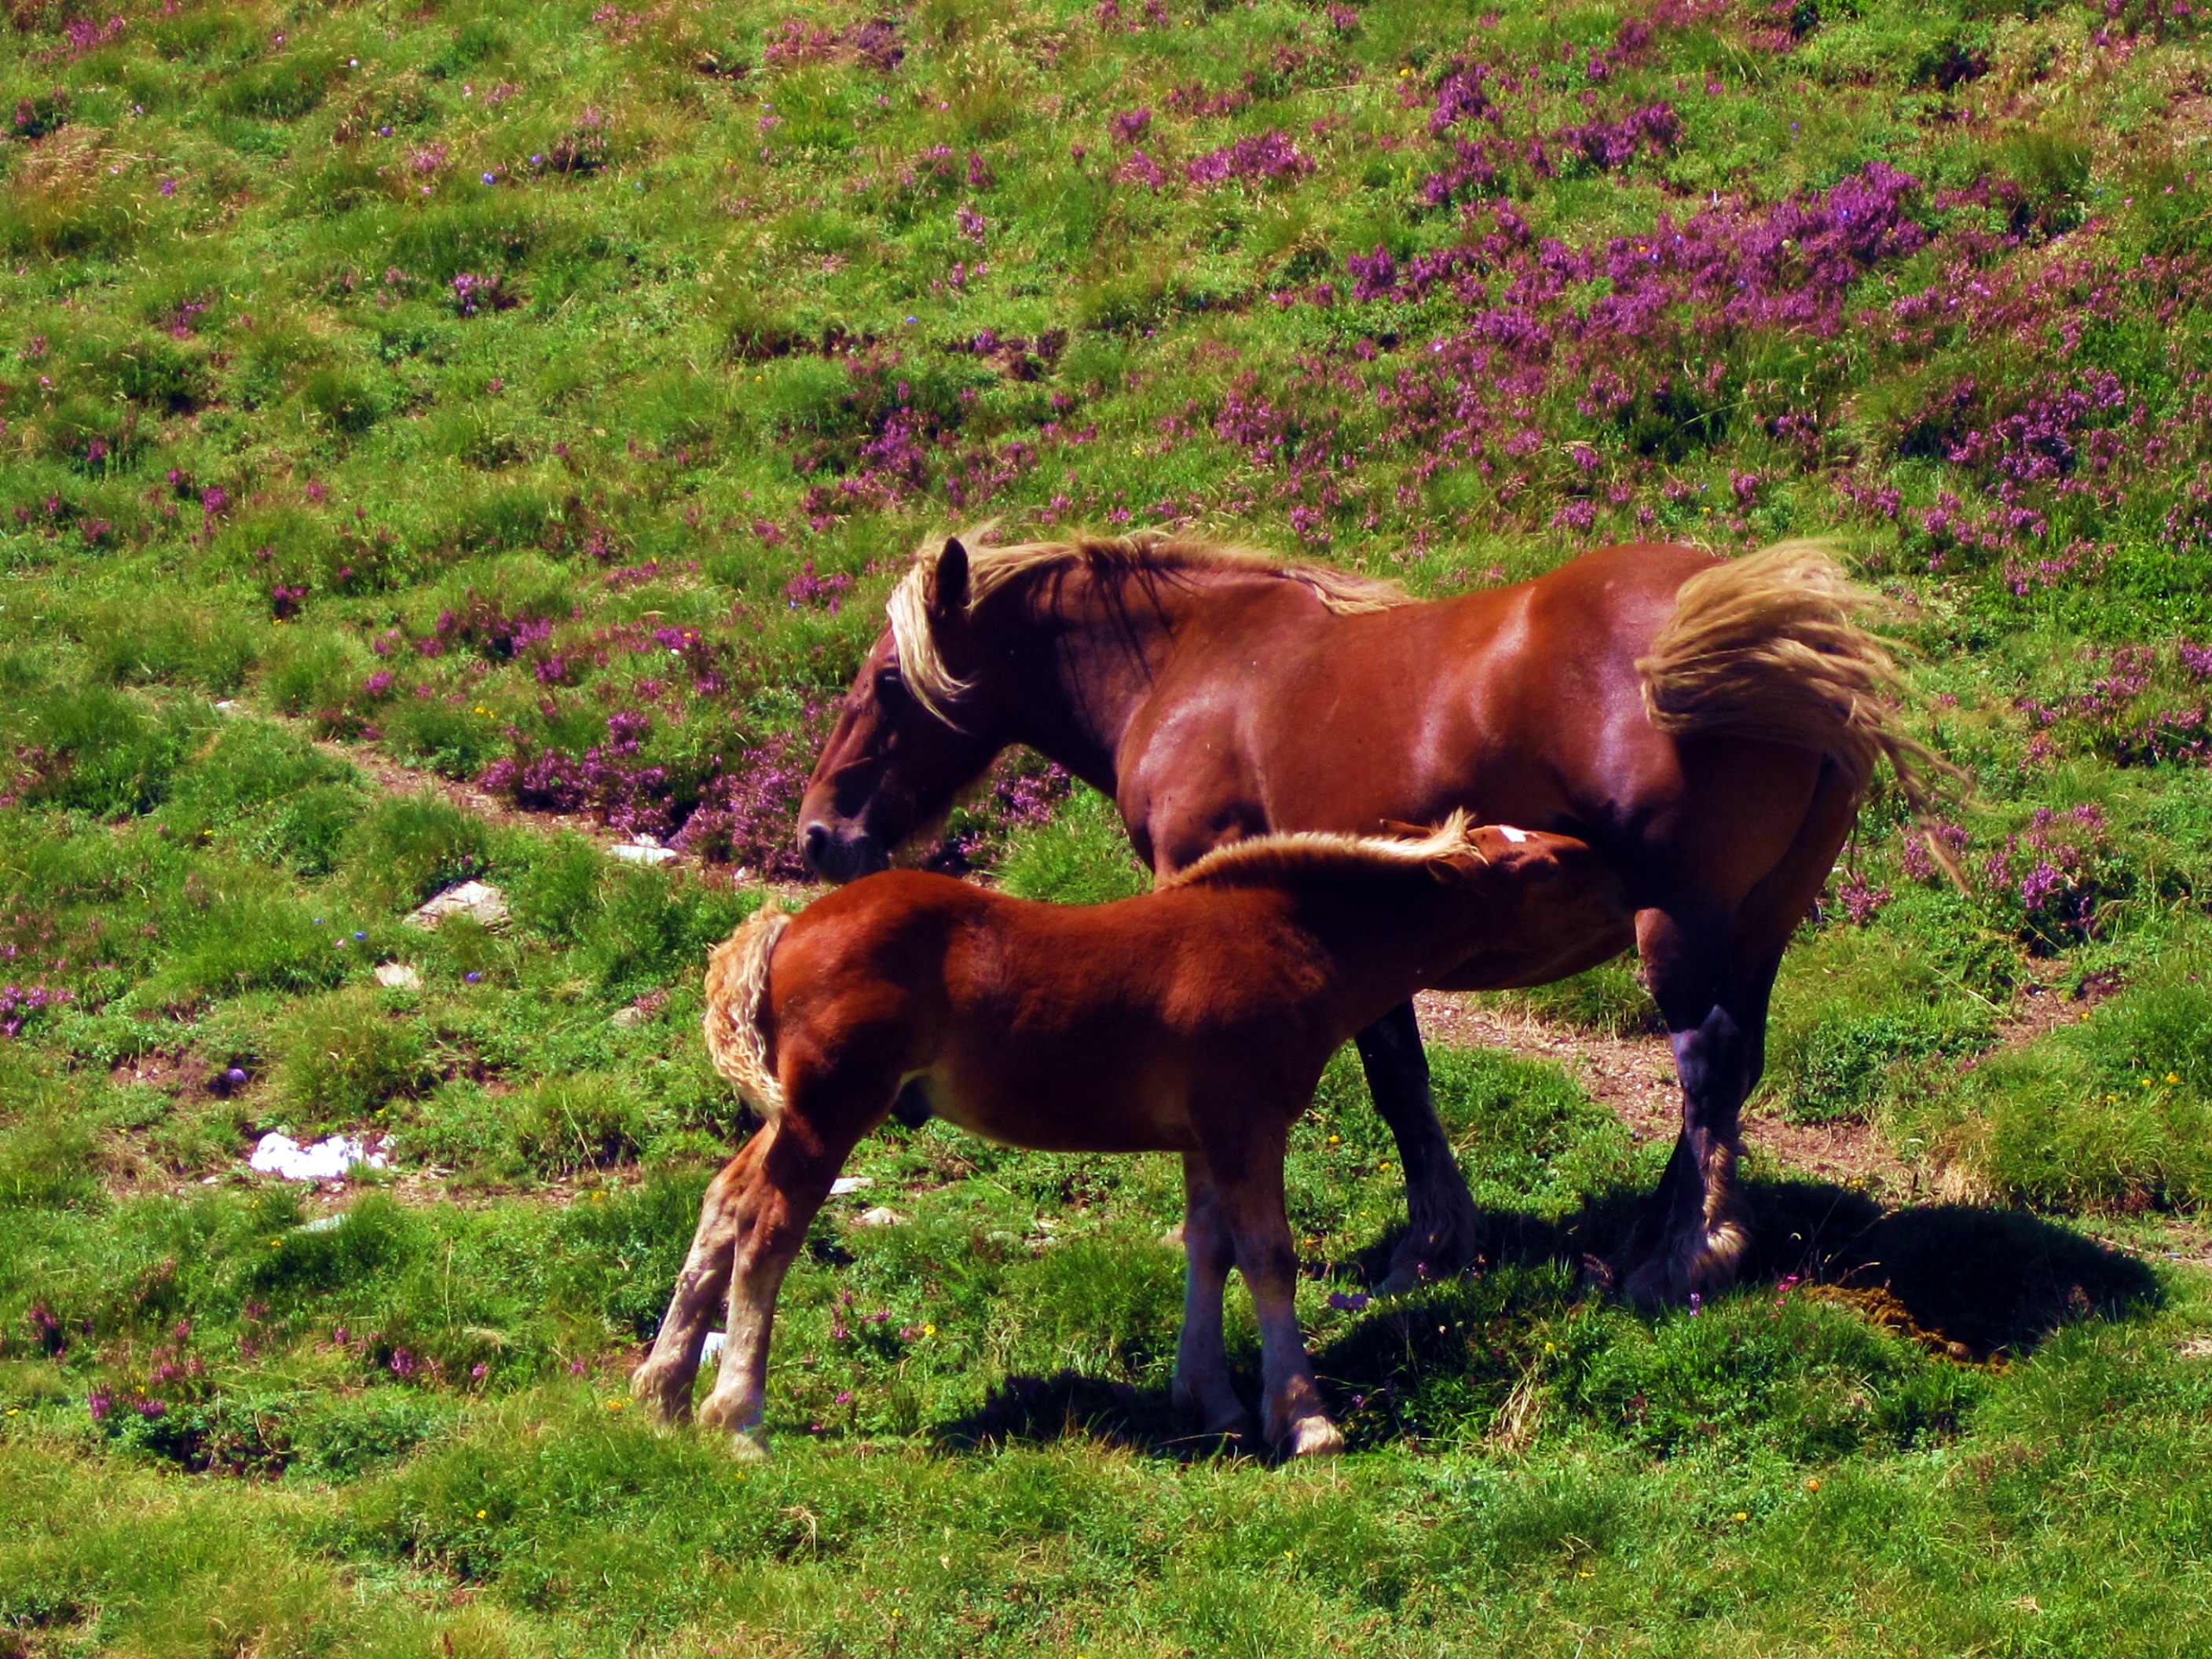
nature, grass, field, farm, meadow, prairie, flower, wildlife, green, herd, pasture, grazing, ranch, horse, mammal, stallion, fauna, horses, grassland, animals, vertebrate, mare, prado, habitat, pastures, foal, high mountains, ecosystem, colt, rural area, pack animal, trail riding, natural environment, cattle like mammal, horse like mammal, mustang horse, herd of horses